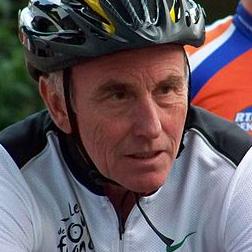
Age: 61